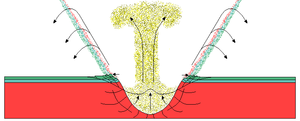
On appelle « événement du Ries » la chute d’une météorite survenue il y a près de 15 millions d’années dans l’actuel sud de l’Allemagne. En témoigne aujourd’hui l’astroblème du Nördlinger Ries, un cratère d’impact daté de l’étage Langhien d’un diamètre d’environ 24 km. Ce cratère est issu des puissantes énergies libérées lors de cet événement. On pense que d’autres cratères d’impact comme celui de Steinheim ainsi peut-être qu’un certain nombre de petits cratères dans le Jura franconien et dans la région du lac de Constance seraient apparus en même temps que le cratère du Ries.
L'astroblème du Nördlinger Ries est une dépression dans l'ouest de la Bavière, en Allemagne, située au nord du Danube, dans le district de Donau-Ries.